William Boyd Stewart

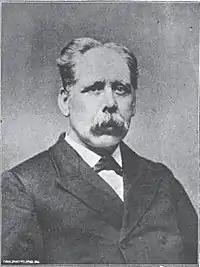
W. B. Stewart n.d.

William Boyd Stewart (July 27, 1834 in Haddam, Dumfrieshire, Scotland – March 5, 1912 in Toronto) was a pastor, writer, and educator in the Baptist denomination of Canada.